Lake Palmdale

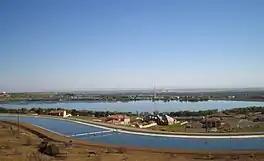
Lake Palmdale with the California Aqueduct in the foreground.

Lake Palmdale is an artificial lake completed in 1924 along with the nearby Little Rock Reservoir created by Little Rock Dam. Its source of water is the California State Water Project and it is fed by the California Aqueduct. It is located in the city of Palmdale near the city's southern edge, in the small Anaverde Valley between the San Andreas Fault and the base of Mount Tenhi.